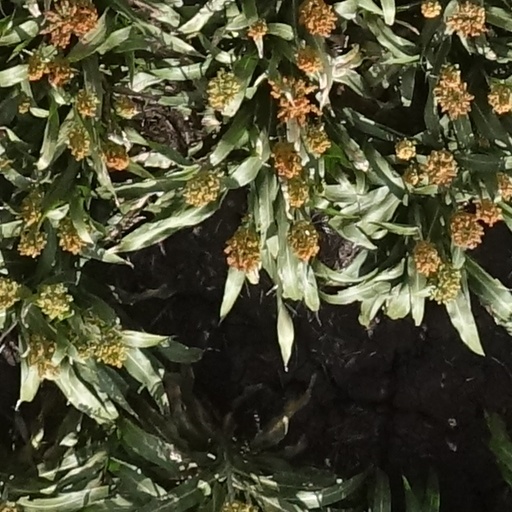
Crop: sorghum